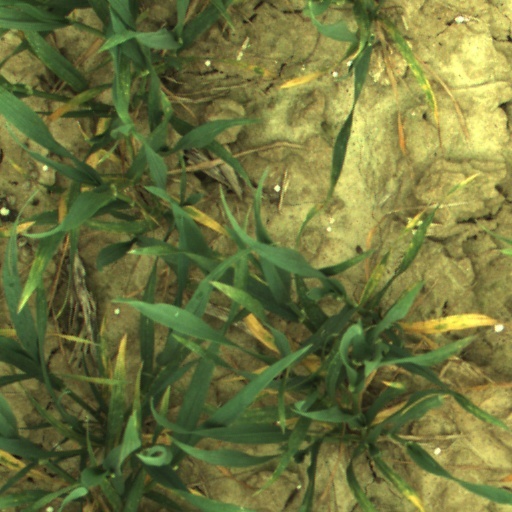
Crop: wheat